Embu County

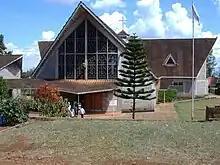
St Peters Cathedral In Embu

According to 2019 Census, Protestantism is the Most Practiced denomination of Christianity in Embu County representing 37% of the Population. Catholicism and Evangelical Churches represents 27% and 23% respectively. Islam represented 0.48% of the Population while Hindu 0.02%